Methodist Episcopal Church (Crestline, Ohio)

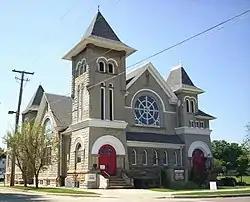
A view of Methodist Episcopal Church in July 2011.

The Methodist Episcopal Church built in 1890 is an historic Methodist church located at Thoman and Union streets, in Crestline, Ohio. It was built by Bauer, Minich and Emmer in the Romanesque style. On October 27, 1978, it was added to the National Register of Historic Places. It is now the First United Methodist Church.